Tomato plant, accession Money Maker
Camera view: horizontal (90 deg, fisheye); turntable rotation: 270 degrees
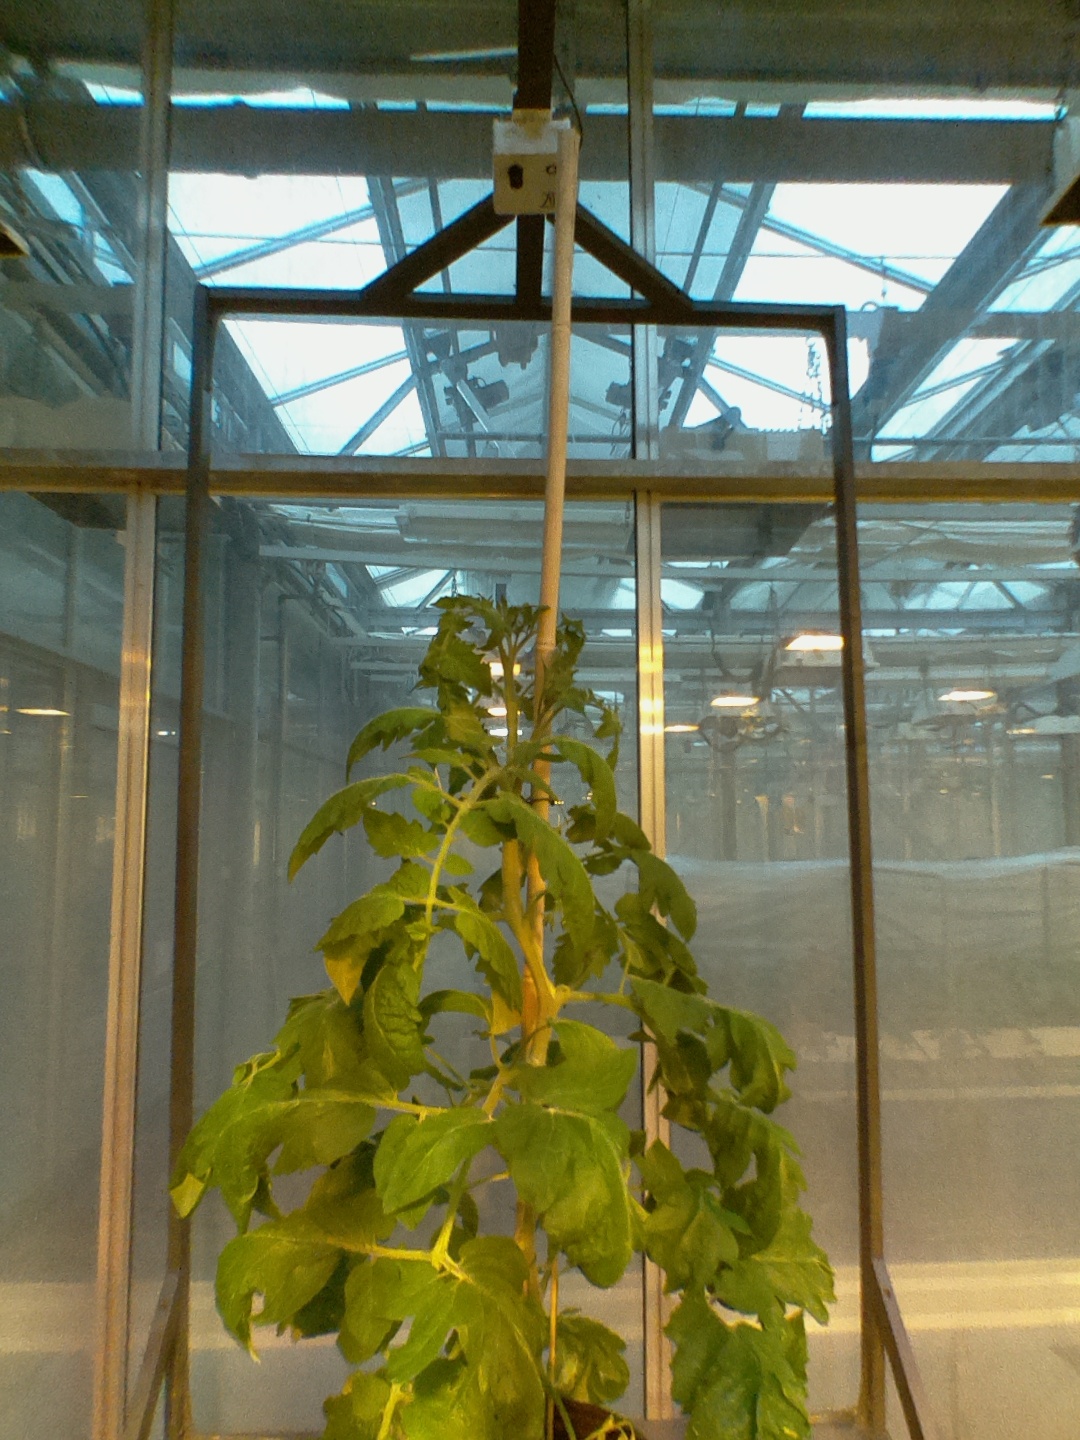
BBCH growth stage 69: End of flowering, 90%-100% of flowers open, more petals falling